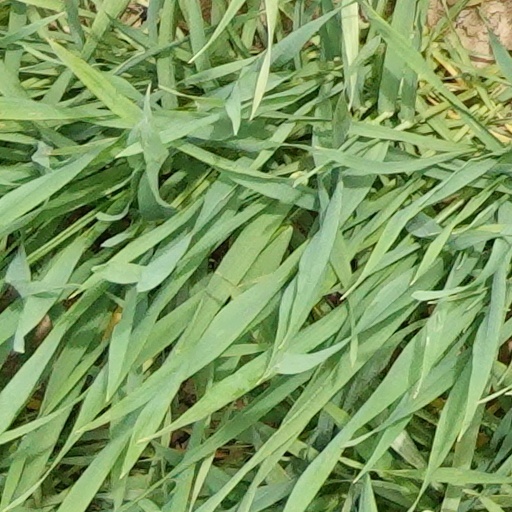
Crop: wheat